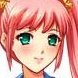
Portrait style: Anime Portrait